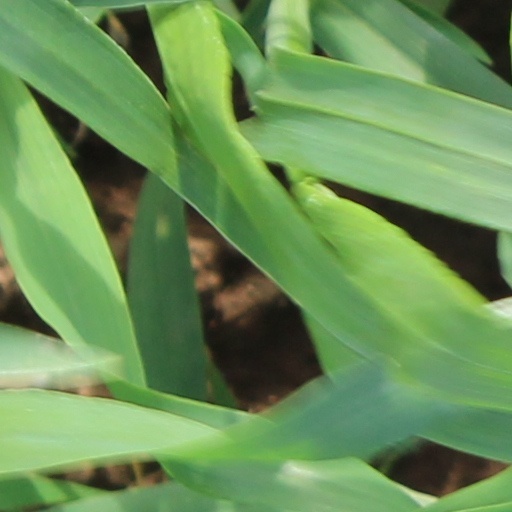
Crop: wheat